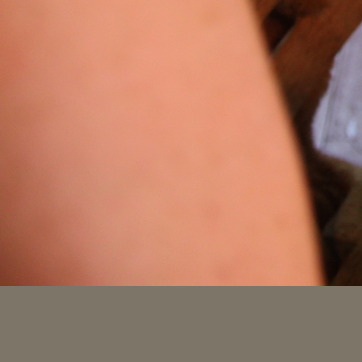
Material: skin